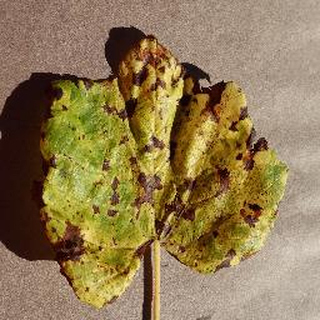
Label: grape_leaf_blight